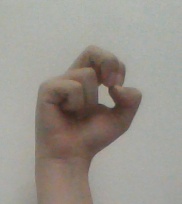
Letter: gaaf